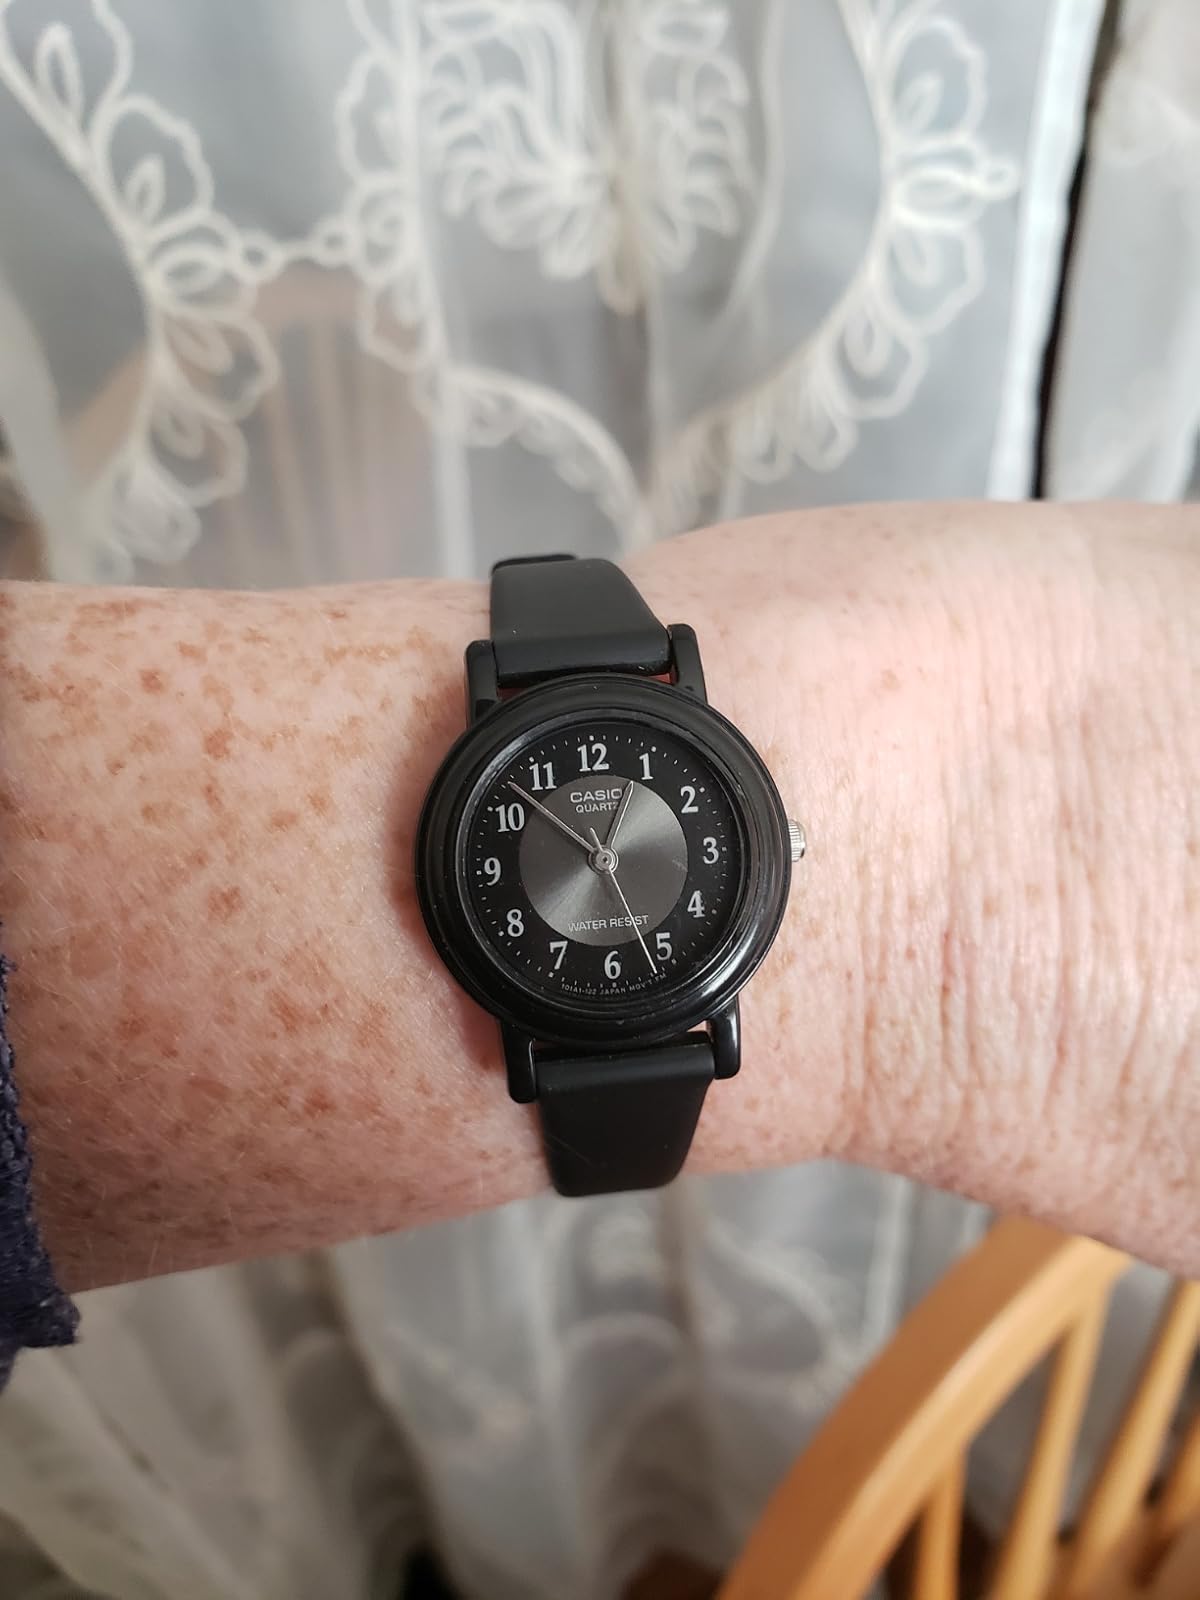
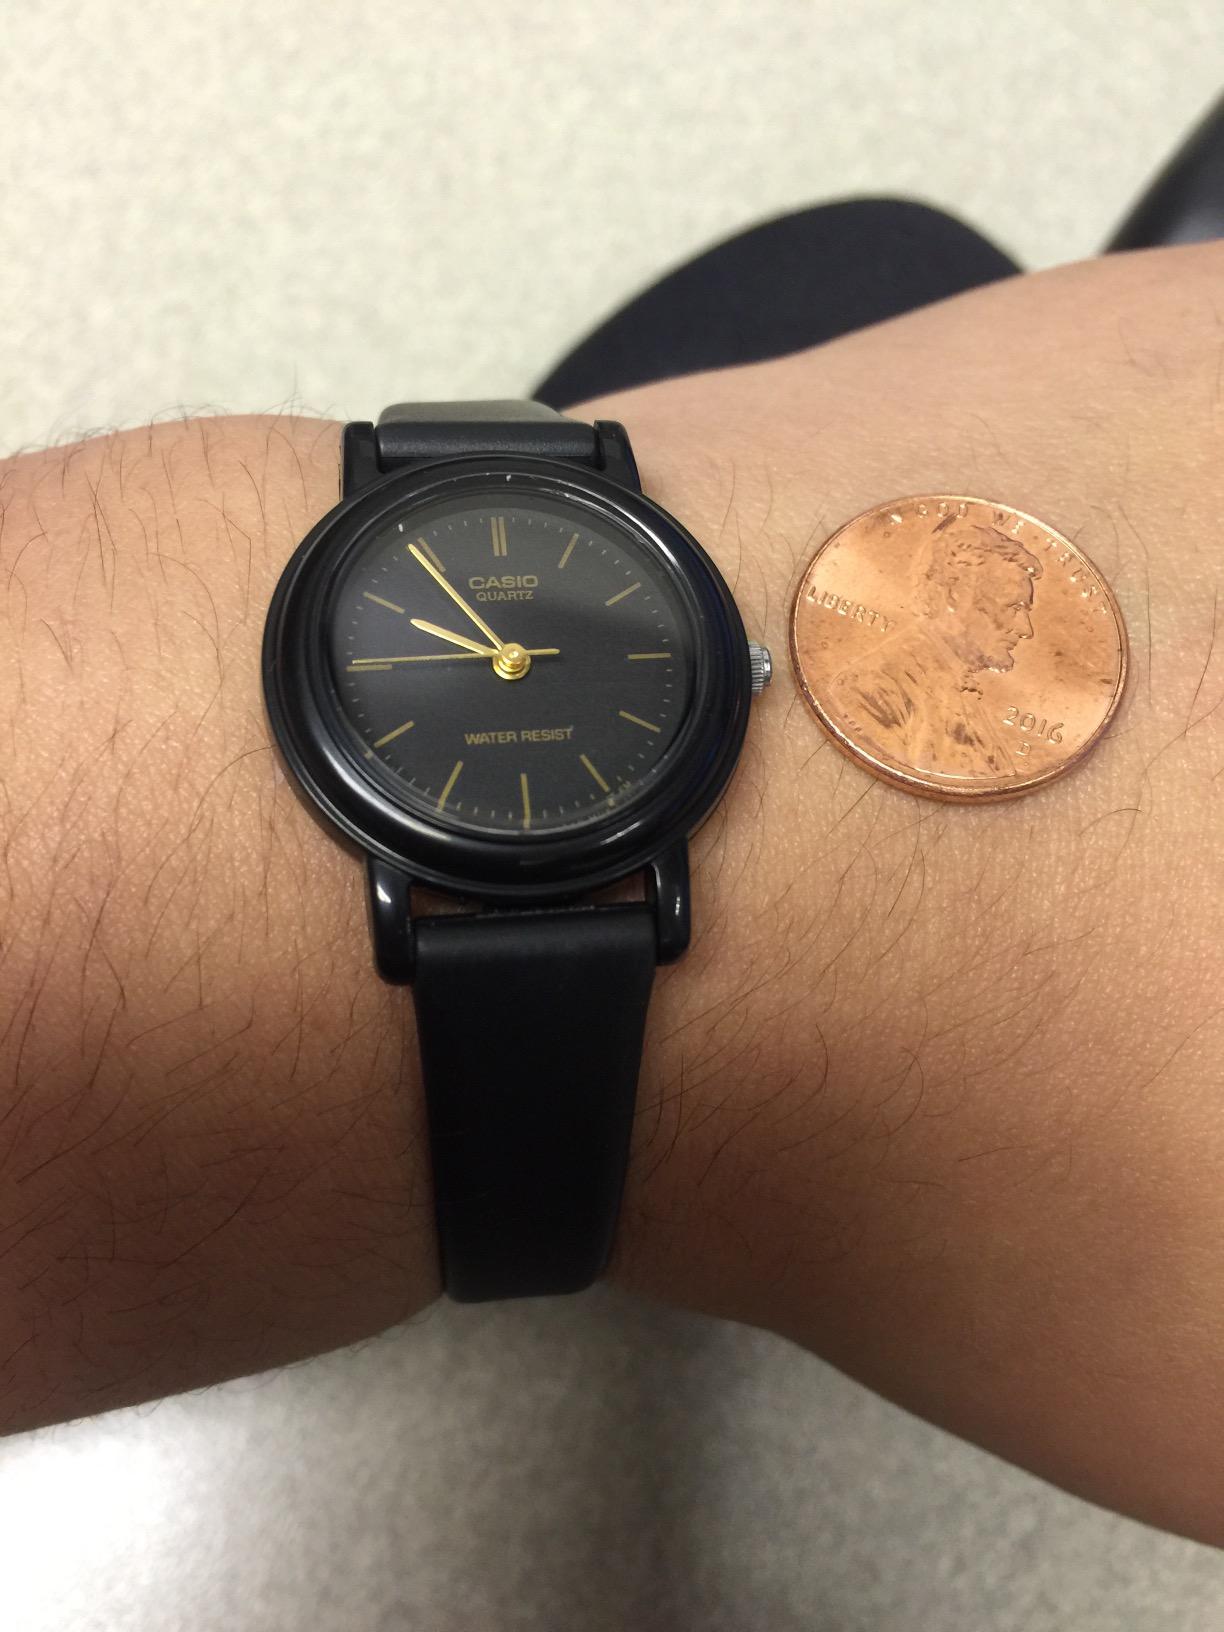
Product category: accessories_watch
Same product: no